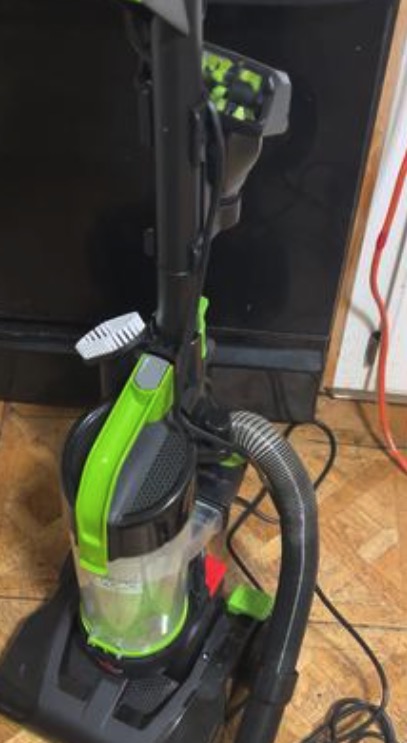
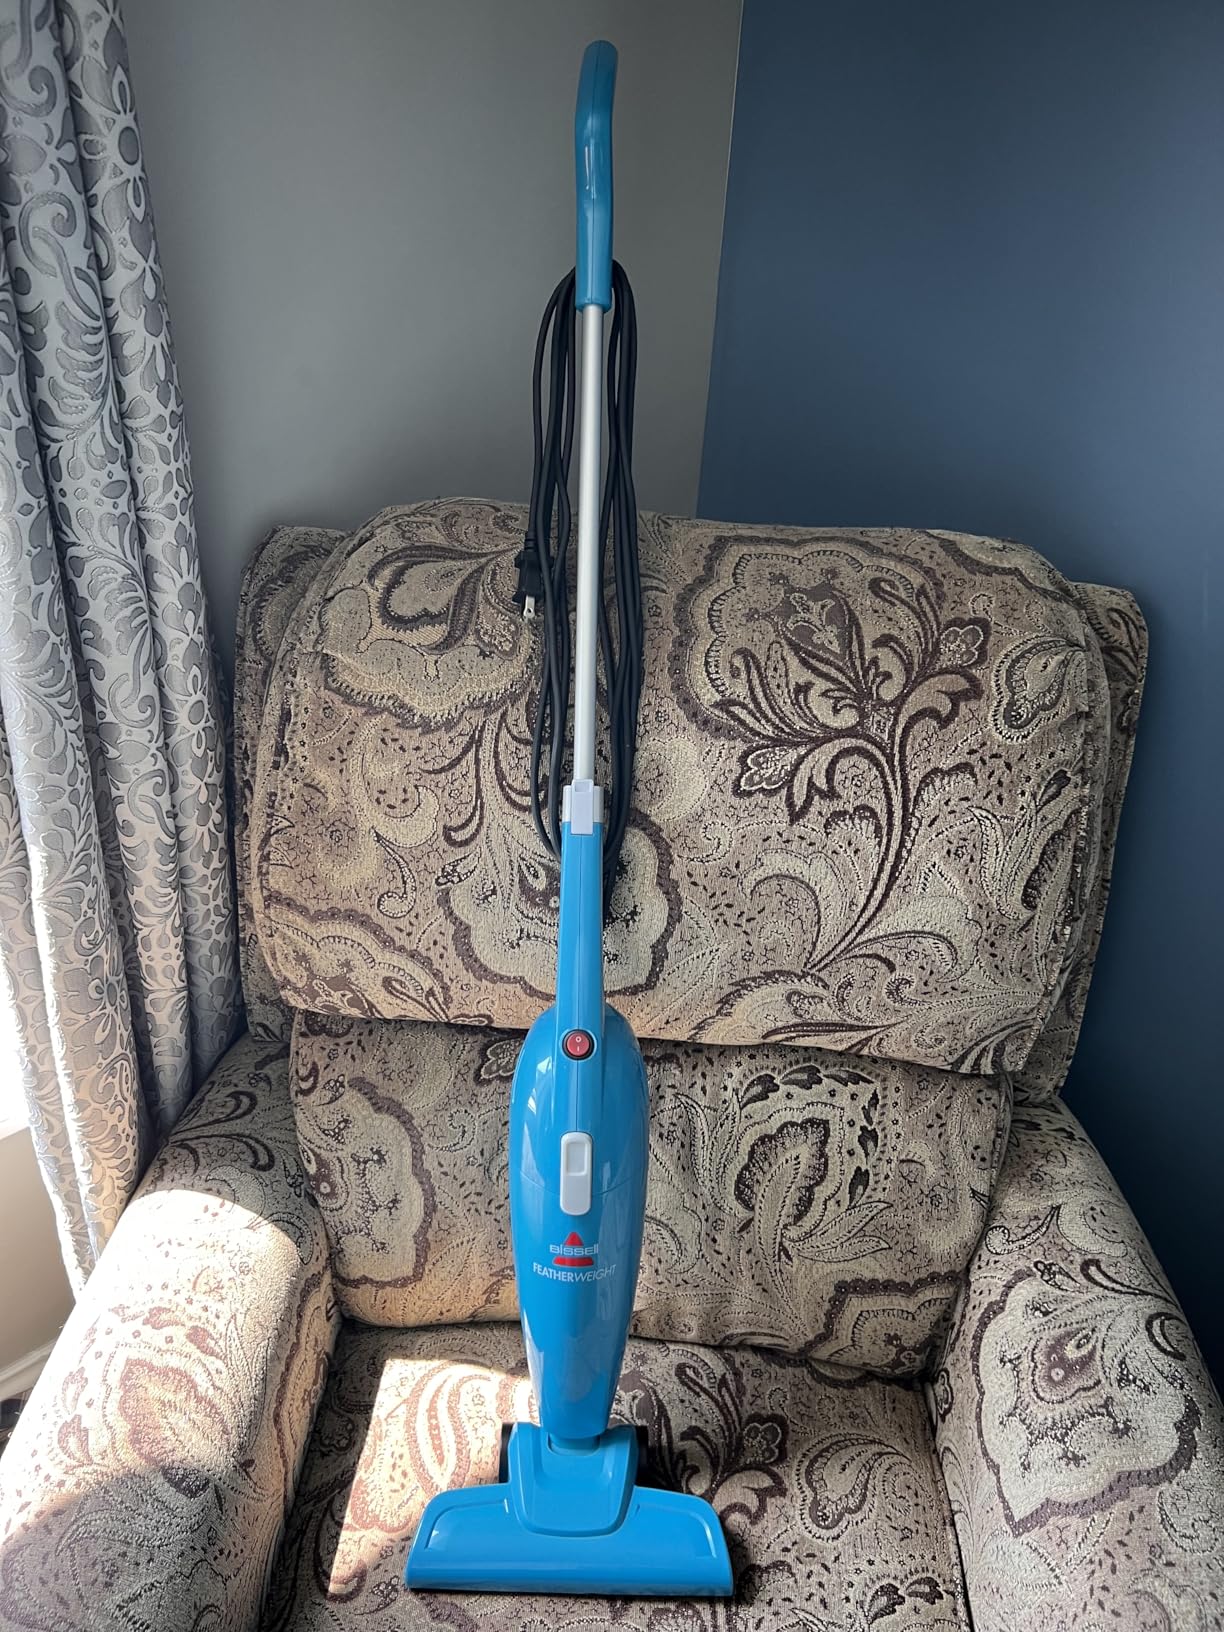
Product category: items_vacuum
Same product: no